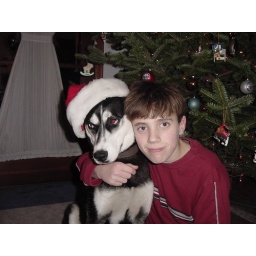
We like those dog in hats photos.